Feminist sex wars

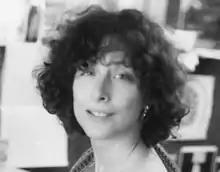
The terms "pro-sex feminism" and, later, "sex-positive feminism" were inspired by Ellen Willis.

From 1979, feminist journalist Ellen Willis was one of the early voices criticizing anti-pornography feminists for what she saw as sexual puritanism, moral authoritarianism and a threat to free speech. Her 1981 essay, "Lust Horizons: Is the Women's Movement Pro-Sex?" is the origin of the term, "pro-sex feminism". In response to the anti-pornography strand of feminism, sex-positive feminists promoted sex as an avenue of pleasure for women, seeing anti-pornography positions as aligned to the political right-wing's war on recreational sex and pornography. Early sex positive groups included Samois, founded in San Francisco in 1978, whose early members included Gayle Rubin and Pat Califia, and the Lesbian Sex Mafia, founded by Dorothy Allison and Jo Arnone in New York in 1981. The Feminist Anti-Censorship Taskforce (FACT) was set up in 1984 by Ellen Willis in response to the Dworkin–MacKinnon Ordinance; in 1989 Feminists Against Censorship formed in the UK, its members including Avedon Carol; and Feminists for Free Expression formed in the United States in 1992 by Marcia Pally, with founding members including Nadine Strossen, Joan Kennedy Taylor, Veronica Vera and Candida Royalle. Philosopher Amin R. Yacoub argues that defending sex work and the autonomy of those in the industry is the ethical thing to do. This view continues to claim that as long as the work is consensual, this form of work is legitimate with a positive consequence of fighting the patriarchy. Advocating for the rights of those in the industry gives them potential for autonomy and empowerment.